Jane Ninas

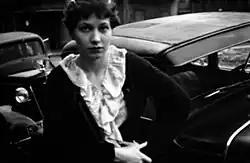
"Untitled, (Jane Ninas)" by Walker Evans

Jane Smith Ninas Evans Sargeant (1913 – 2005) was an American painter. She was born in Fond du Lac, Wisconsin. She studied art at Newcomb College in New Orleans. She worked for the Federal Art Project in Louisiana, which was part of the New Deal. Her work was included in the 1936 exhibition "New Horizons in American Art" (as Jane Ninas) at the Museum of Modern Art. She was married several times including marriage to the painter Paul Ninas and the photographer Walker Evans. Evans' created several series of portraits of her, including "Untitled, (Jane Ninas)" (1935), "Five 35mm Film Frames: Jane Ninas" (1941), "9 Portraits of Jane Smith Evans" (1952), and "Jane Smith Evans" (1953).